North Shields Pottery

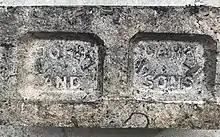
Glazed white brick

In August 1828, it was announced that the business was now owned by Messrs Robert Cornfoot & John B. Colville, and had commenced business as Cornfoot, Colville & Co., advising the public that they had engaged the services of an experienced, steady and active manager from the Staffordshire Potteries.